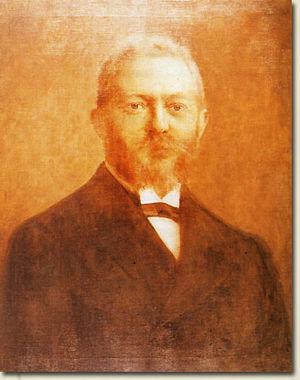
David Kaufmann, né le 7 juin 1852 à Kojetein et mort le 6 juillet 1899 à Carlsbad, était un rabbin autrichien, spécialiste de l'homilétique, de l'histoire et de la philosophie de la religion, qu'il enseigna à l'École rabbinique de Budapest tout en étant professeur de grec et d'allemand dans le cours préparatoire du même établissement. Il fut aussi un grand bibliothécaire, lui-même collectionneur de livres rares et d'incunables. Il a écrit de nombreux ouvrages sur l'histoire et l'art juifs ainsi que sur le judaïsme.